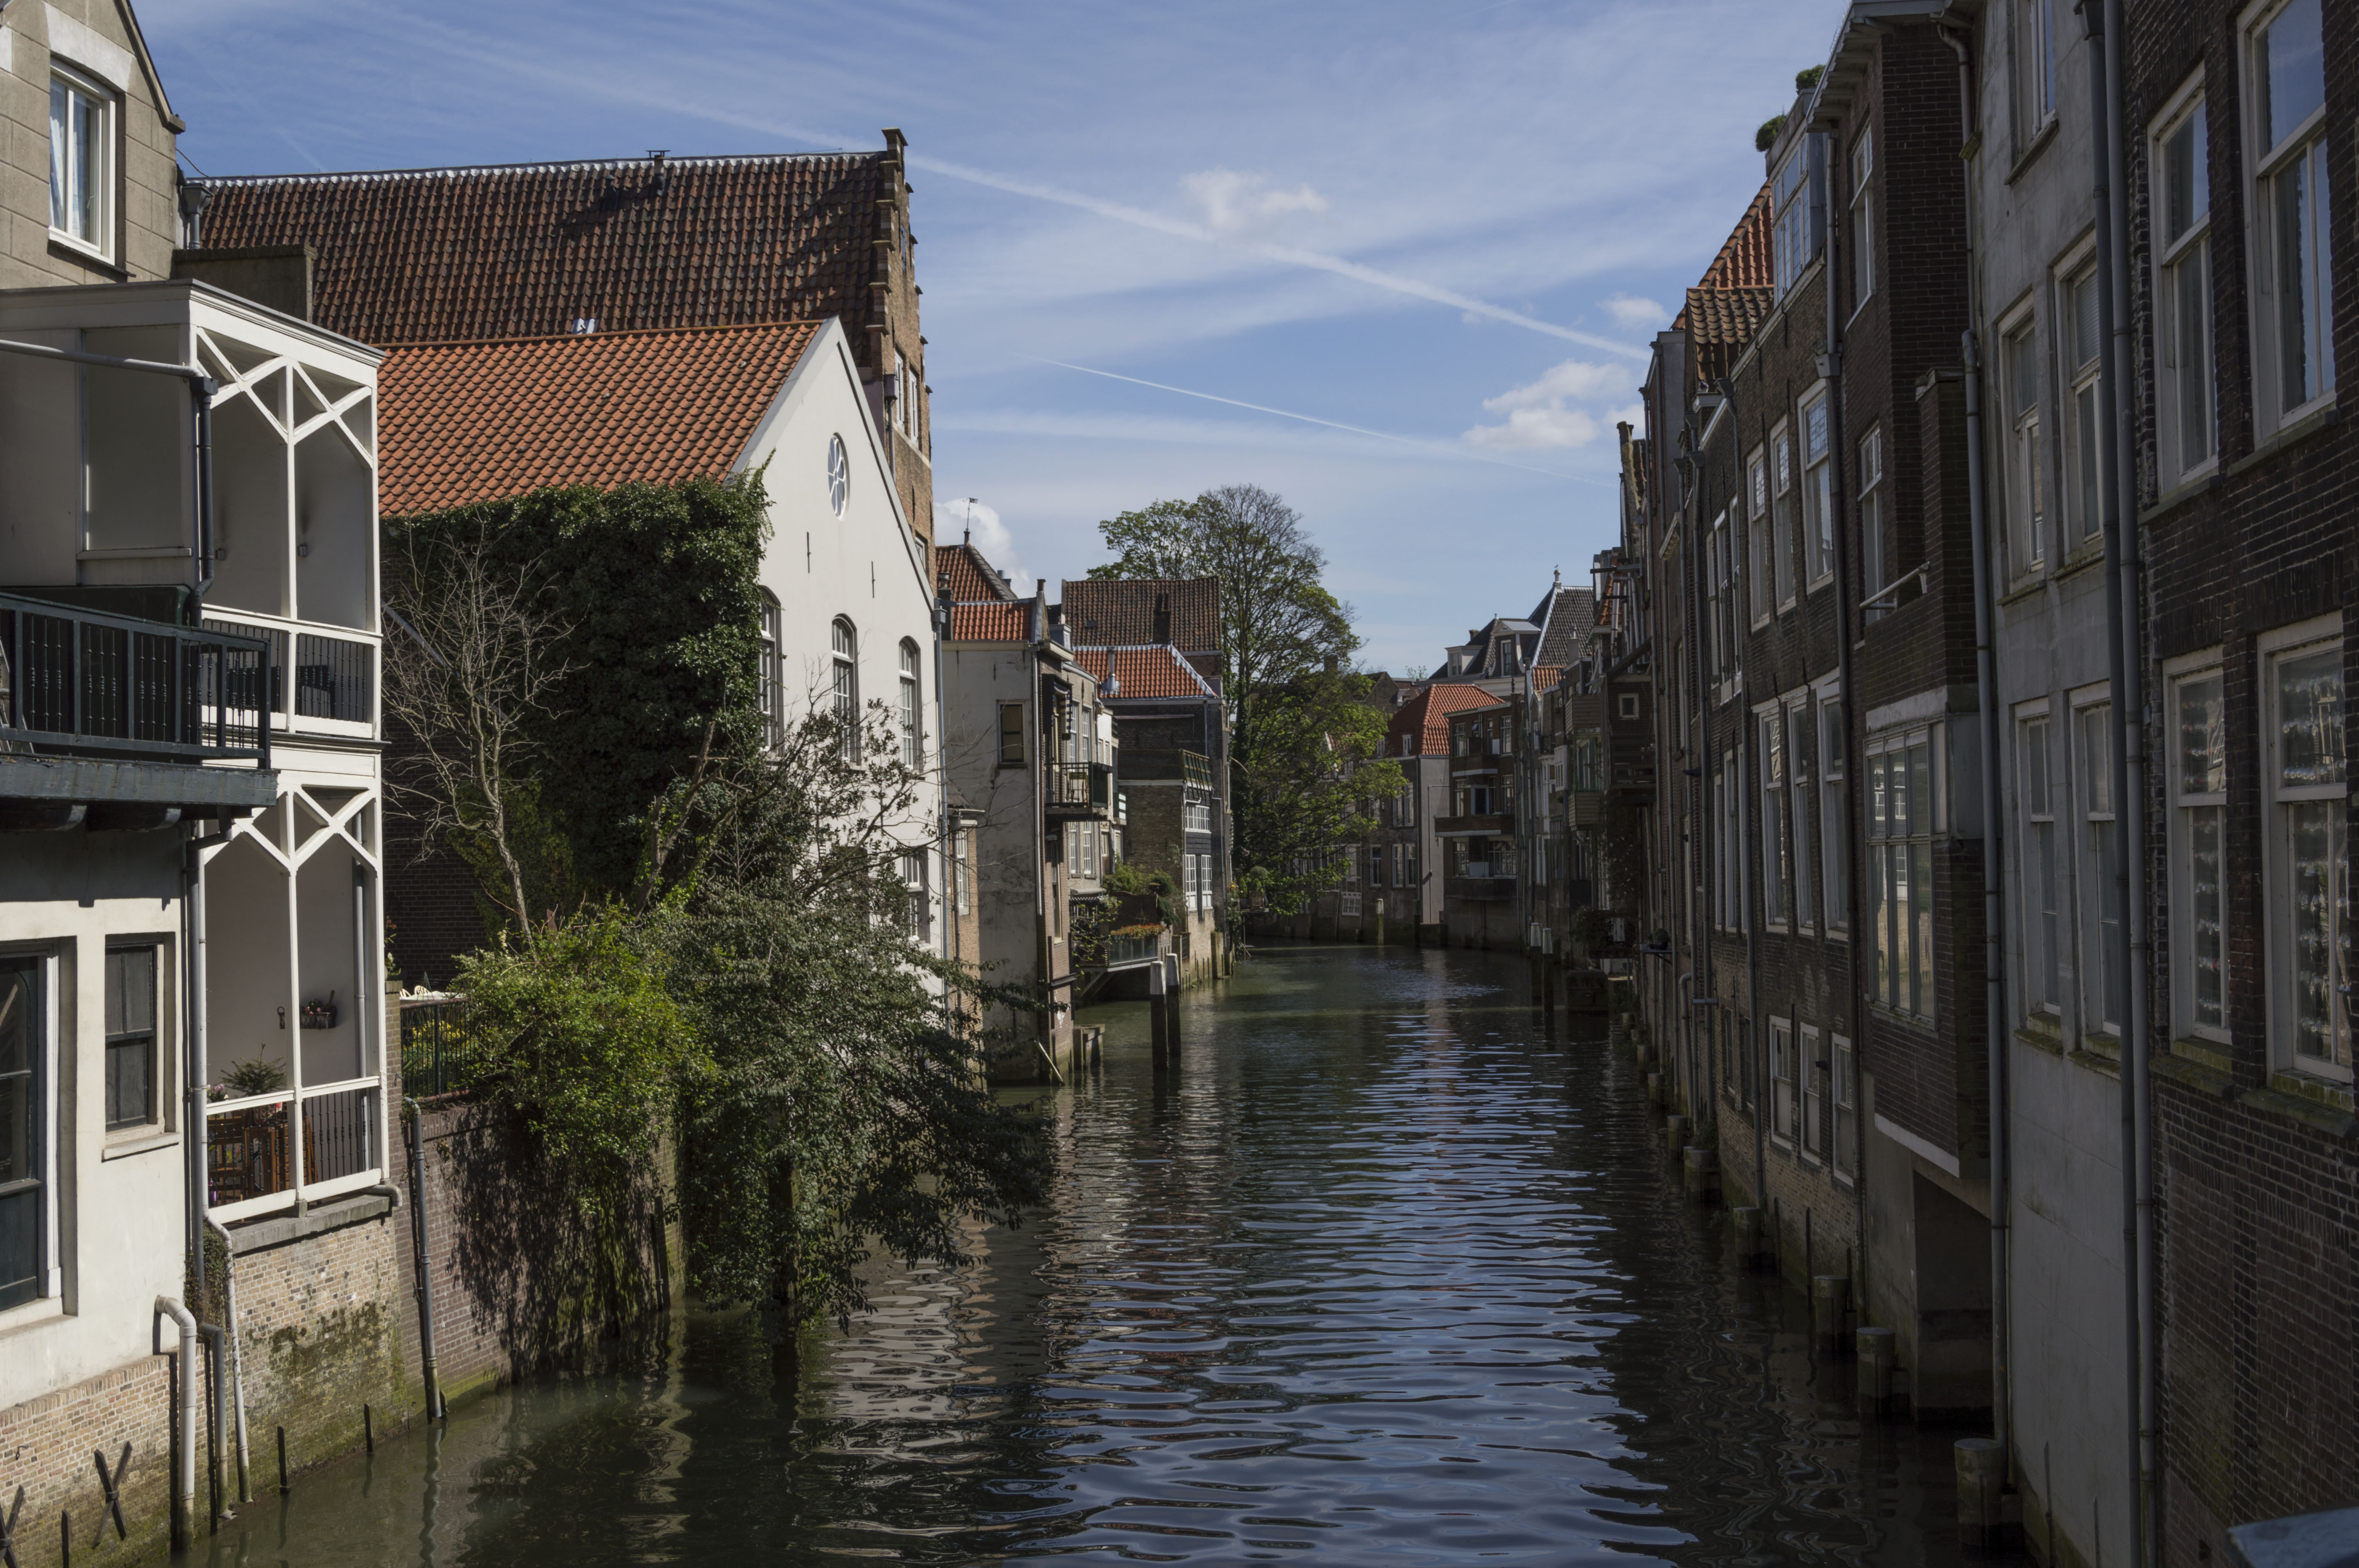
outdoor, architecture, photography, town, van, building, urban, river, canal, photo, village, nikon, historic, waterway, body of water, holland, nederland, netherlands, dutch, outdoorphotography, picture, photograph, fotos, foto, fotografie, channel, urbanphotography, geheugen, paulvandevelde, pdvandevelde, padagudaloma, landschapsfotografie, dordrecht, stadsfotografie, nederlandinfotos, historisch, voorstraat, stadswandeling, architectuur, pvdvfotografie, pdvandeveldedordrecht, diep, rondjedordt, dedordtevaer, voorstraathaven, dutchphotography, nederlandsefotografie, dutchphotogaraphy, totallydutch, fotografienederland, hollandsefotografie, fotografieholland, dordtmonumenteel, fotosdordrecht, fotosvandordrecht, erfgoedcentrumdiep, openmonumentendag, fotovandeweek, dordrechtmonumenteel, neighbourhood, landform, residential area, geographical feature